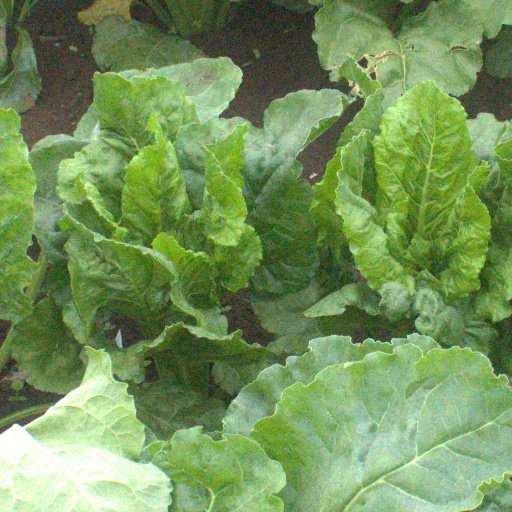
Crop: sugar beet